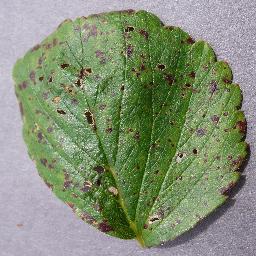
Label: Strawberry___Leaf_scorch